Lakefront Airport

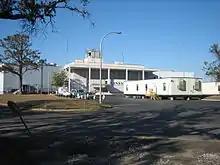
Terminal in late 2005, before restoration

During World War II the airfield was used by the United States Army Air Forces and housed the Tropical Weather School in 1945.